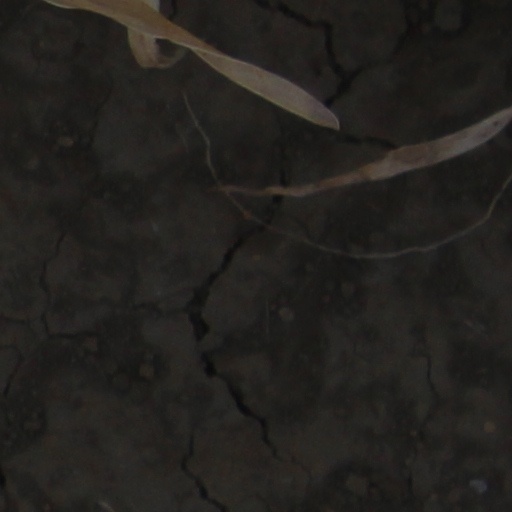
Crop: wheat